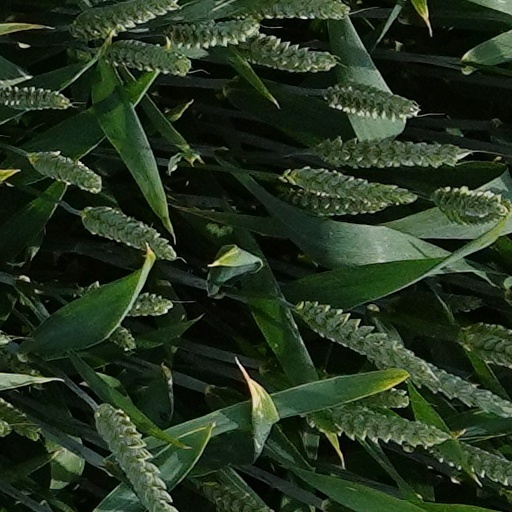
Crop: wheat